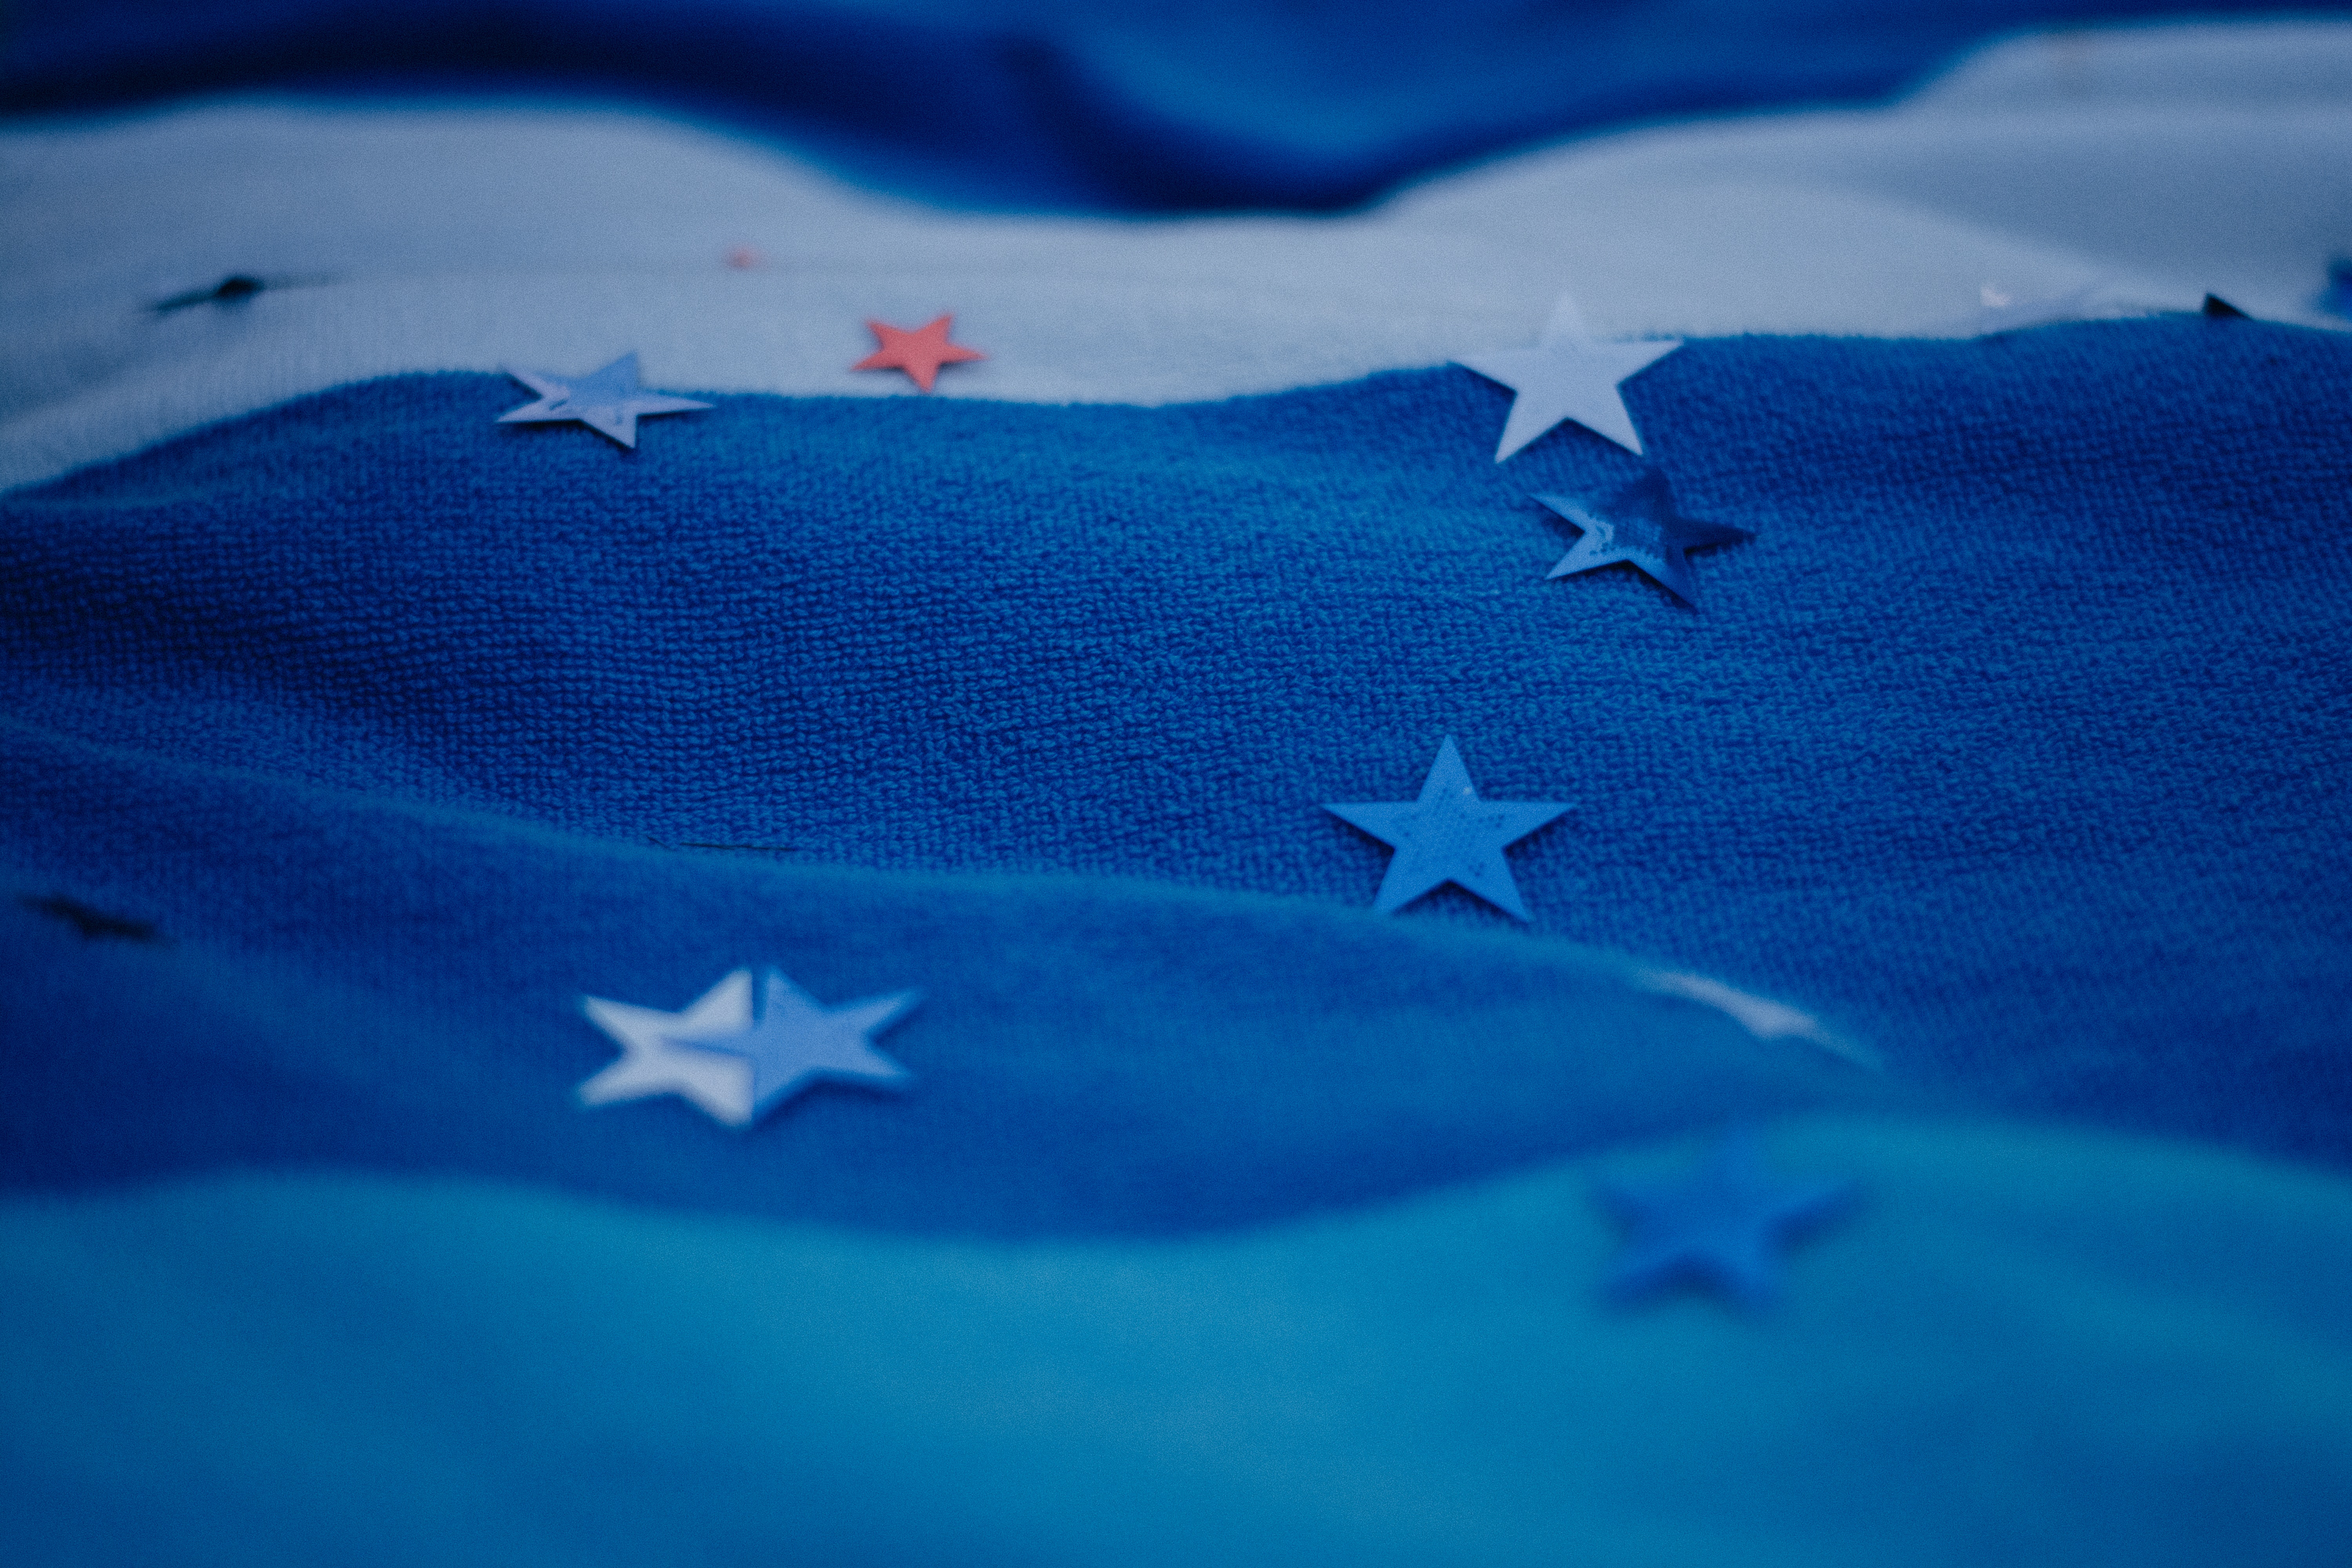
blue, cobalt blue, sky, flag, electric blue, azure, water, cloud, world